Nycticorax

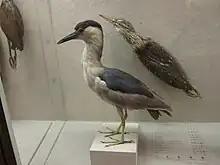
Stuffed night heron in the American Museum of Natural History

The genus "Nycticorax" was introduced in 1817 by the English naturalist Thomas Forster to accommodate the black-crowned night heron. The epithet "nycticorax" is from Ancient Greek and combines "nux", "nuktos" meaning "night" and "korax" meaning "raven". The word was used by authors such as Aristotle and Hesychius of Miletus for a "bird of ill omen", perhaps an owl. The word was used by the Swiss naturalist Conrad Gessner in 1555 and then by subsequent authors for the black-crowned night heron.